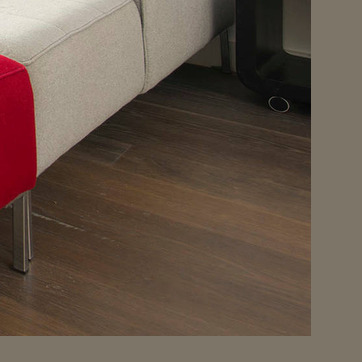
Material: wood